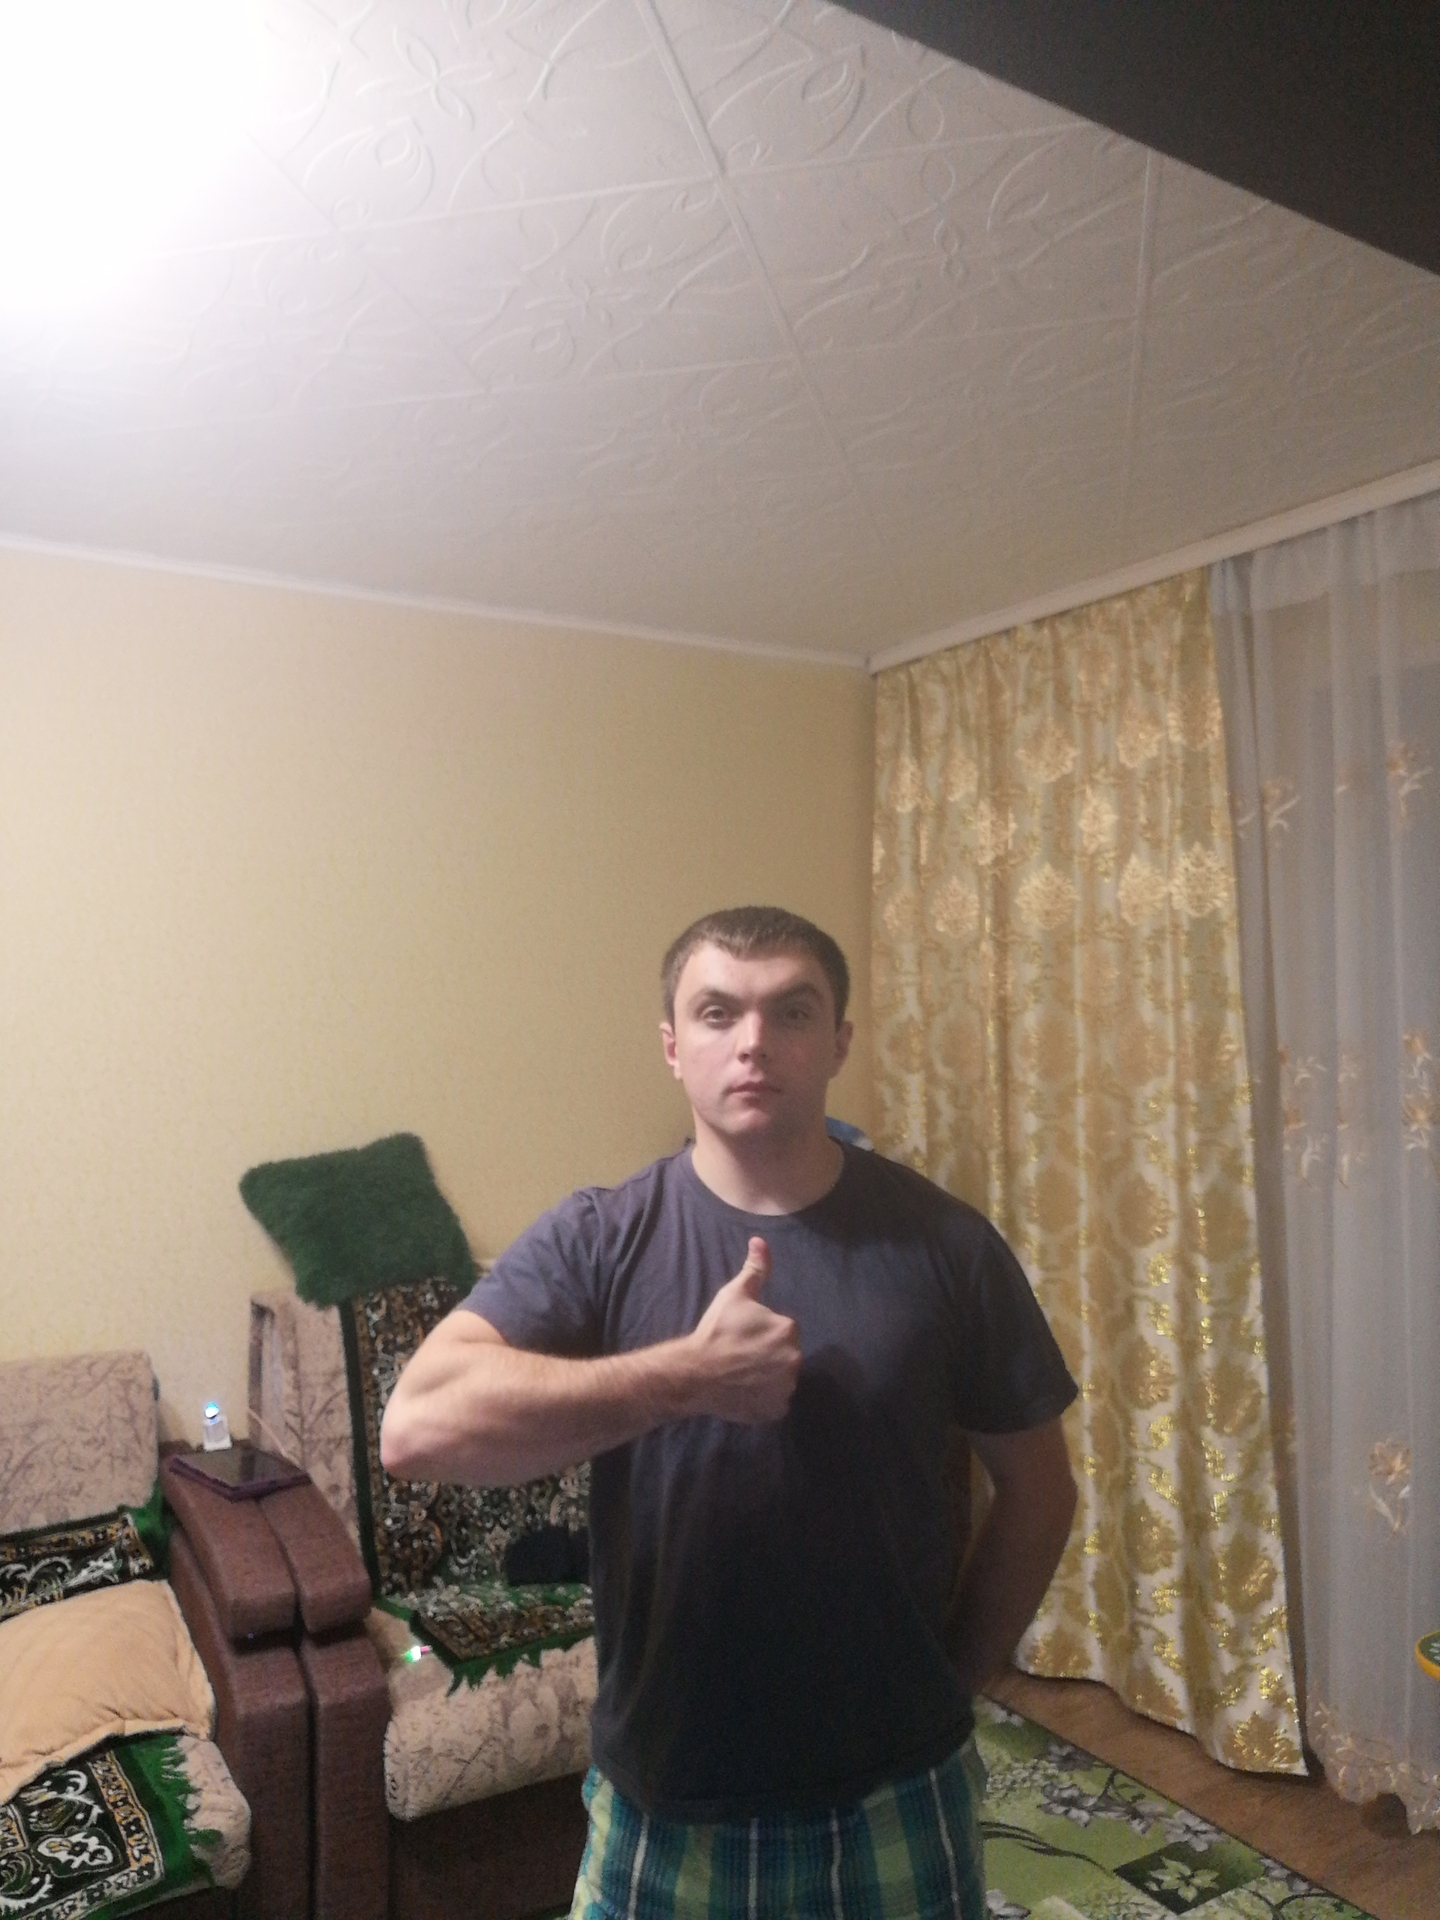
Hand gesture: like